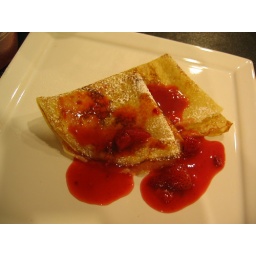
the fresh fruit was all gone by the time i had to plate :(